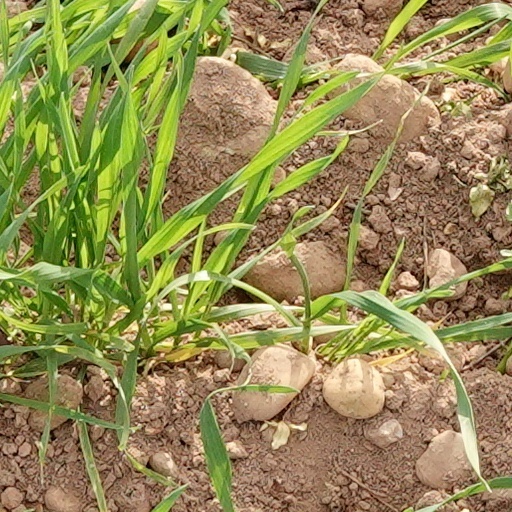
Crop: wheat